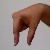
The image shows a hand gesture representing the letter 'Q' in Indian Sign Language.